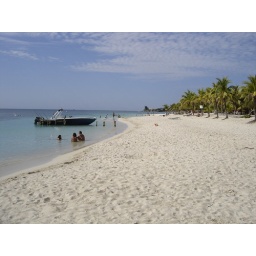
Clear warm waters and white sand stretch around the shorelines of this beautiful Caribbean Island.